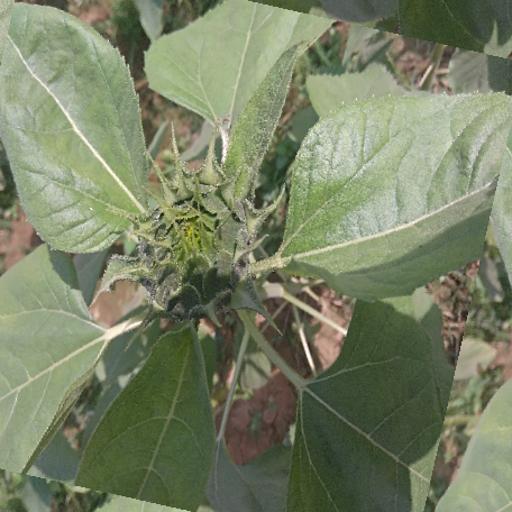
Label: Fresh_leaf